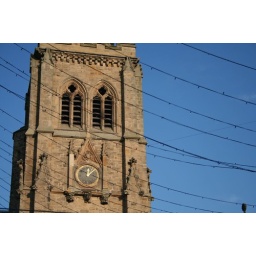
A clock tower on a church in Durham, England.